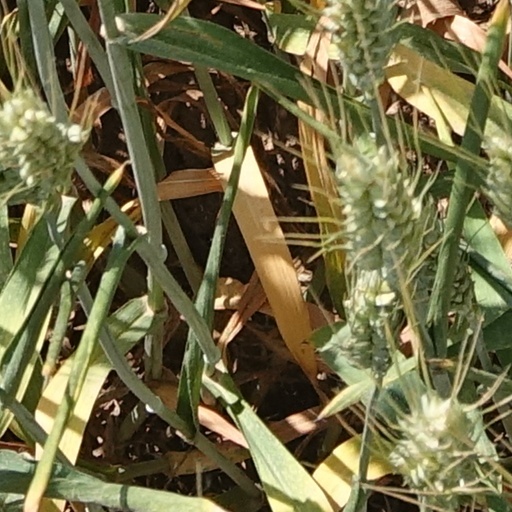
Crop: wheat